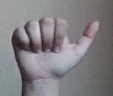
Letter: dhad